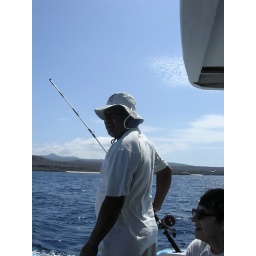
Our boatman trying to catch fish when as we traveled by boat from island to island.